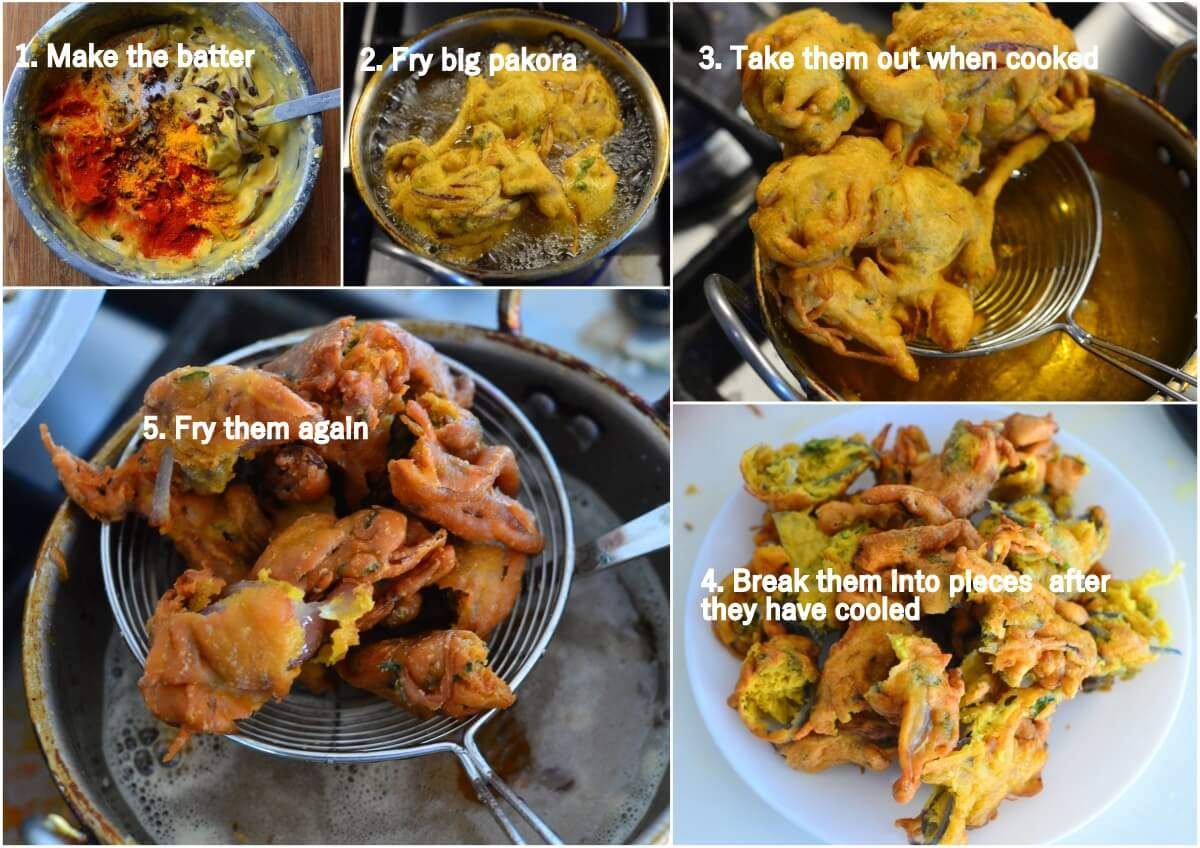
Dish: pakode